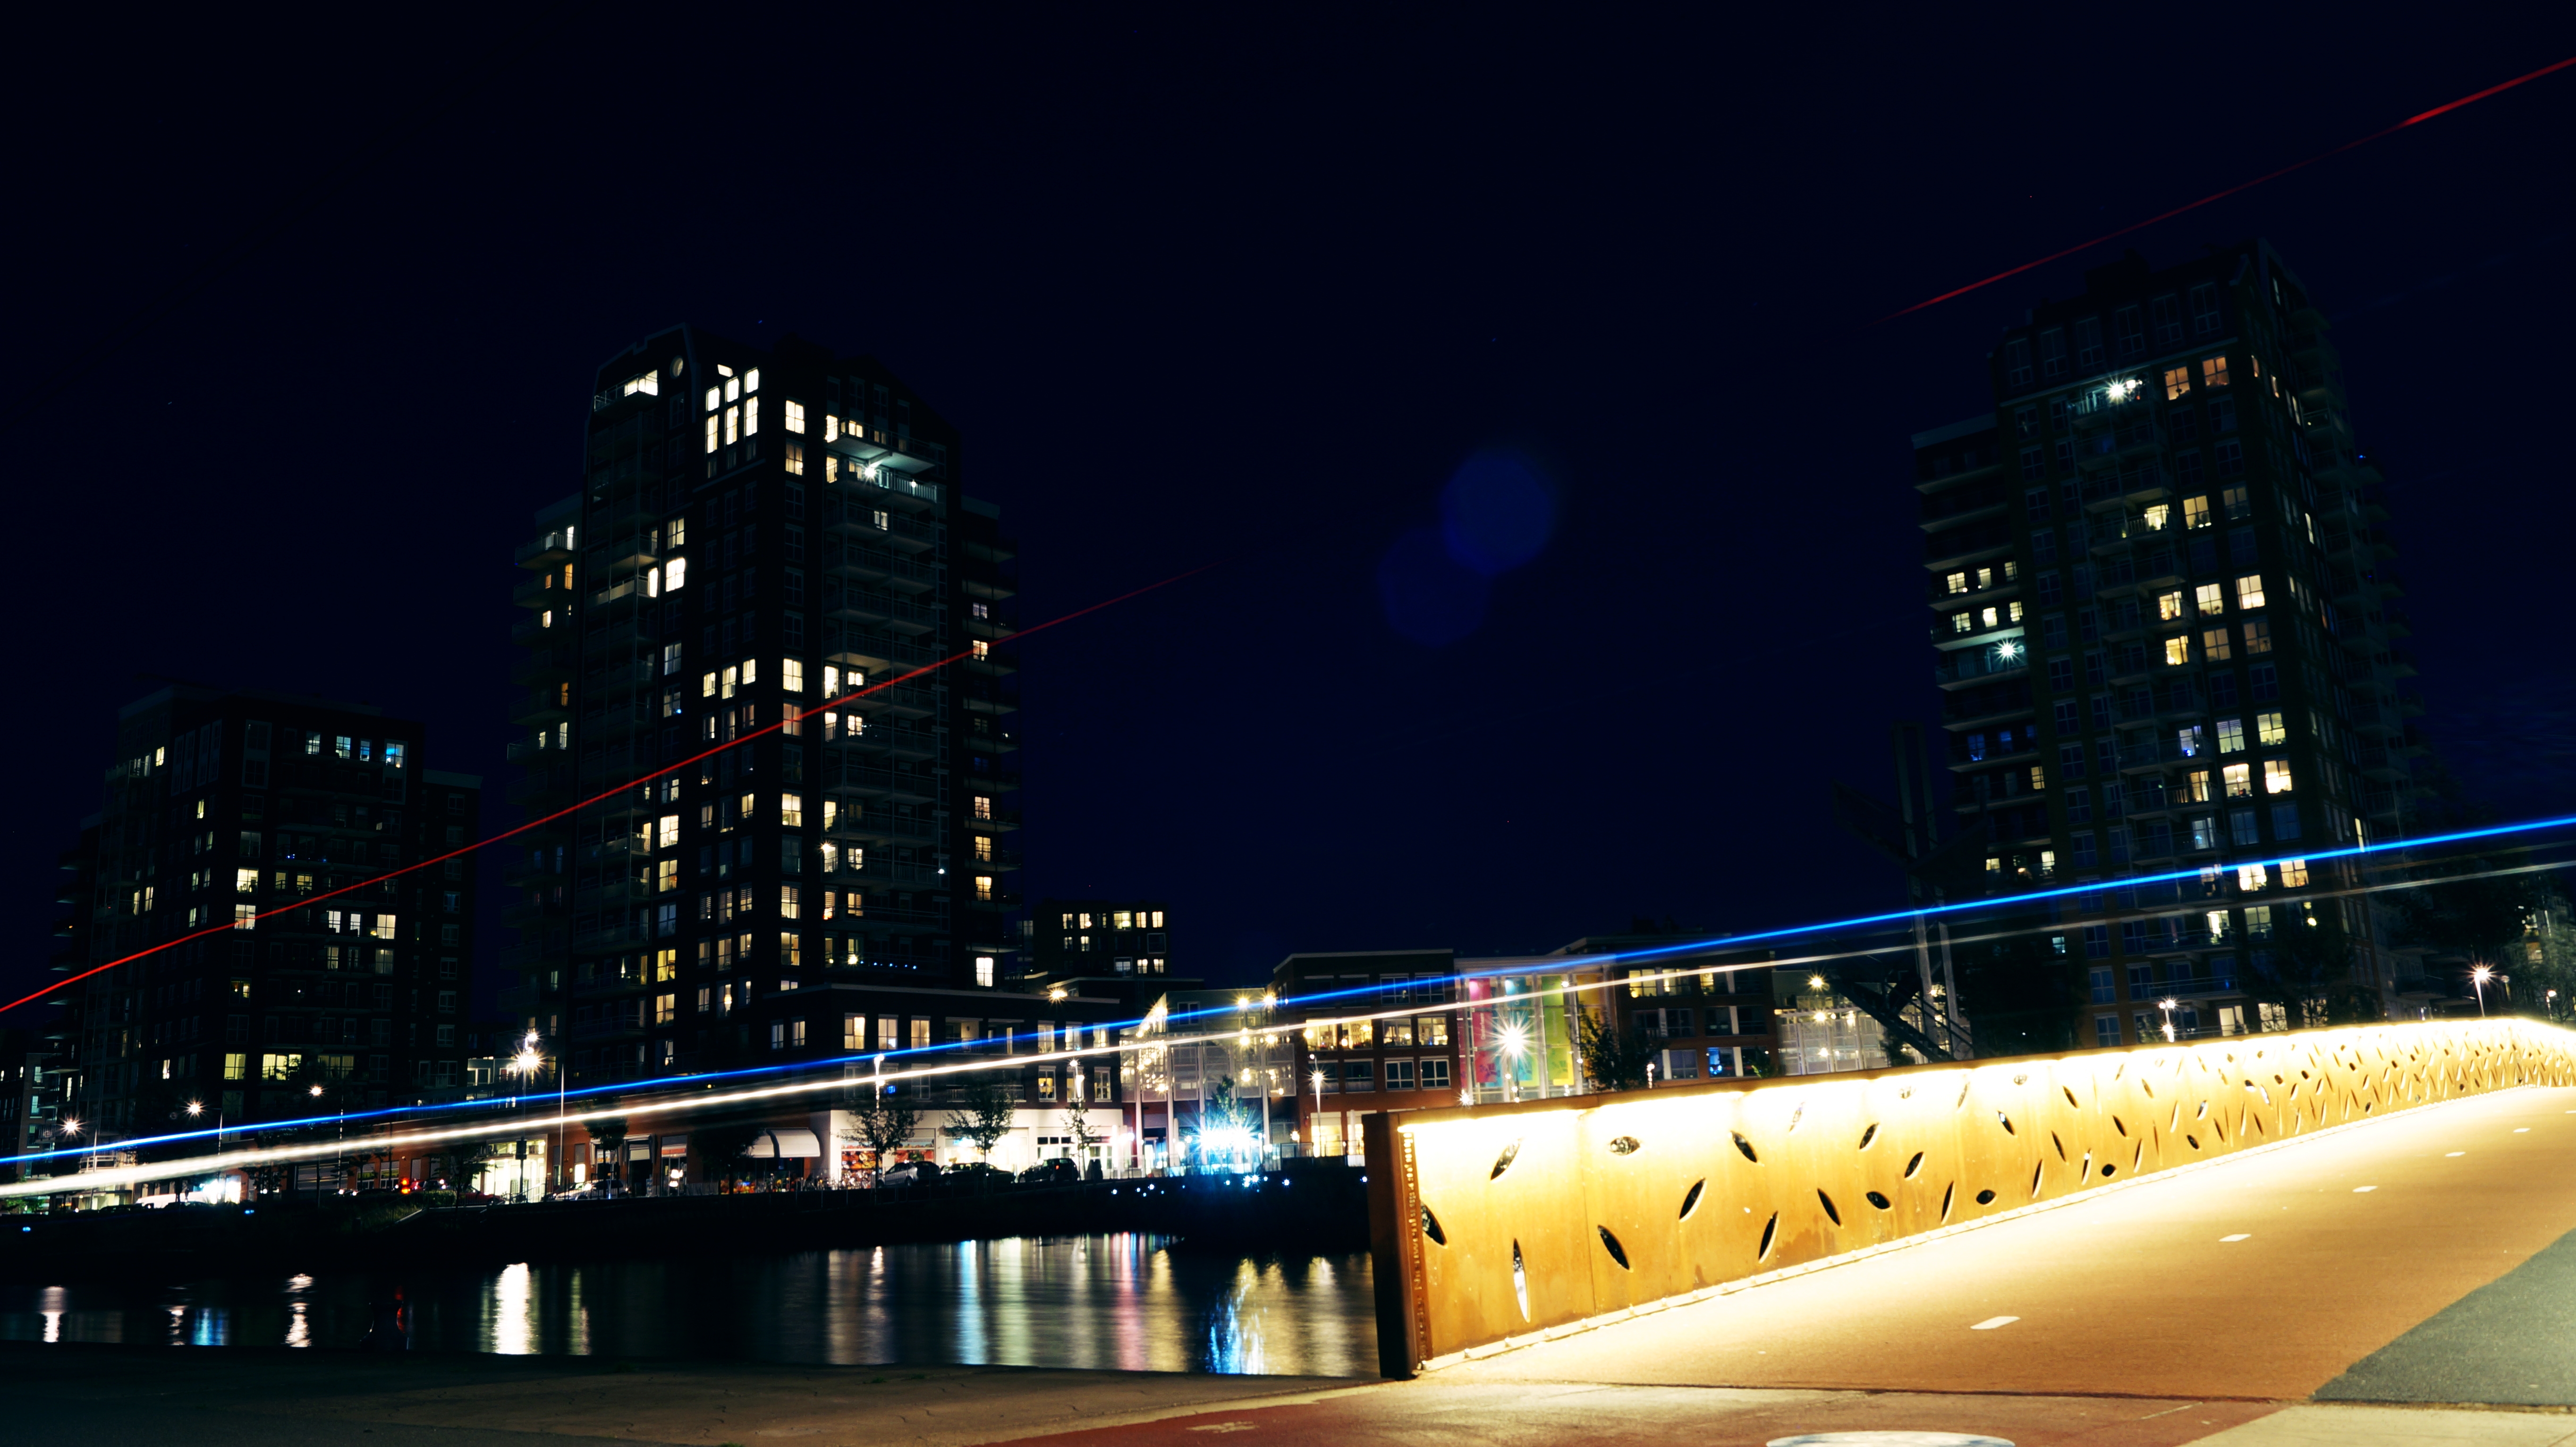
light, architecture, road, bridge, skyline, night, city, skyscraper, urban, cityscape, downtown, dusk, evening, reflection, landmark, lighting, long exposure, lights, buildings, human settlement, atmosphere of earth